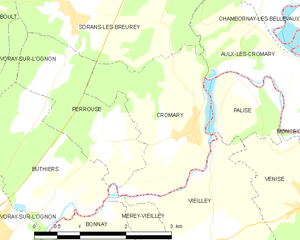
Carte des communes françaises